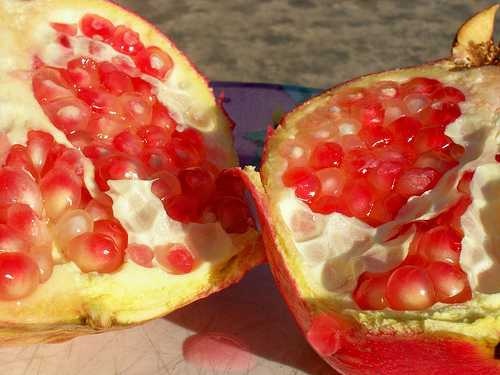
Label: Pomegranate